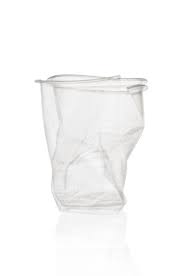
Waste category: plastic